The Twin (2022 film)

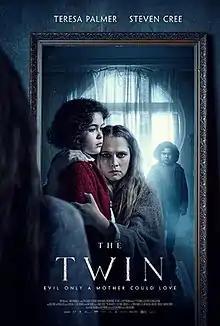
Release poster

The Twin is a 2022 psychological horror film directed by Taneli Mustonen. The original screenplay is written by Taneli Mustonen and Aleksi Hyvärinen, who also produced the film. The film tells story about a mother, who has to confront the unbearable truth about her surviving twin son. The film stars Teresa Palmer and Steven Cree.